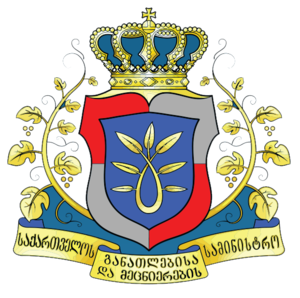
Le ministère de l'Éducation et des Sciences de Géorgie est une agence gouvernementale responsable du système éducatif en Géorgie. Depuis le 13 novembre 2017, Mikheil Tchkhenkeli est ministre de l'Éducation et des Sciences.